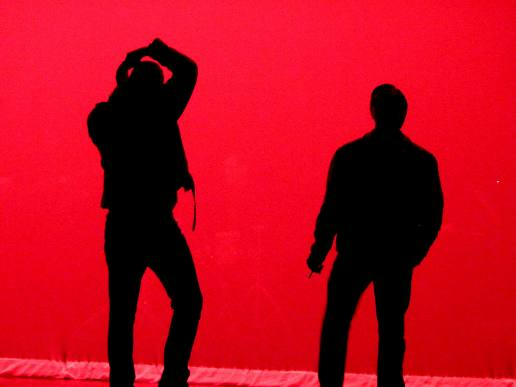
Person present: Yes